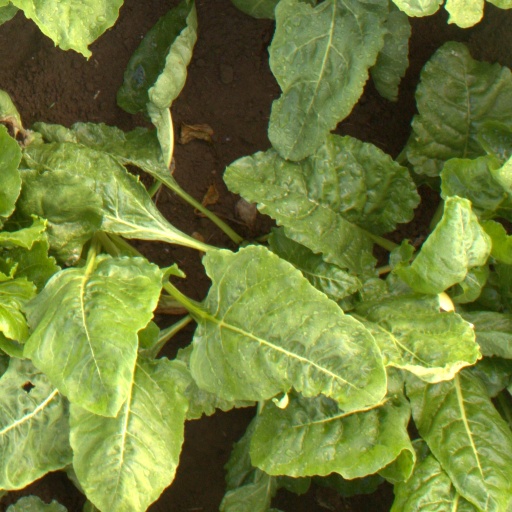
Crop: sugar beet